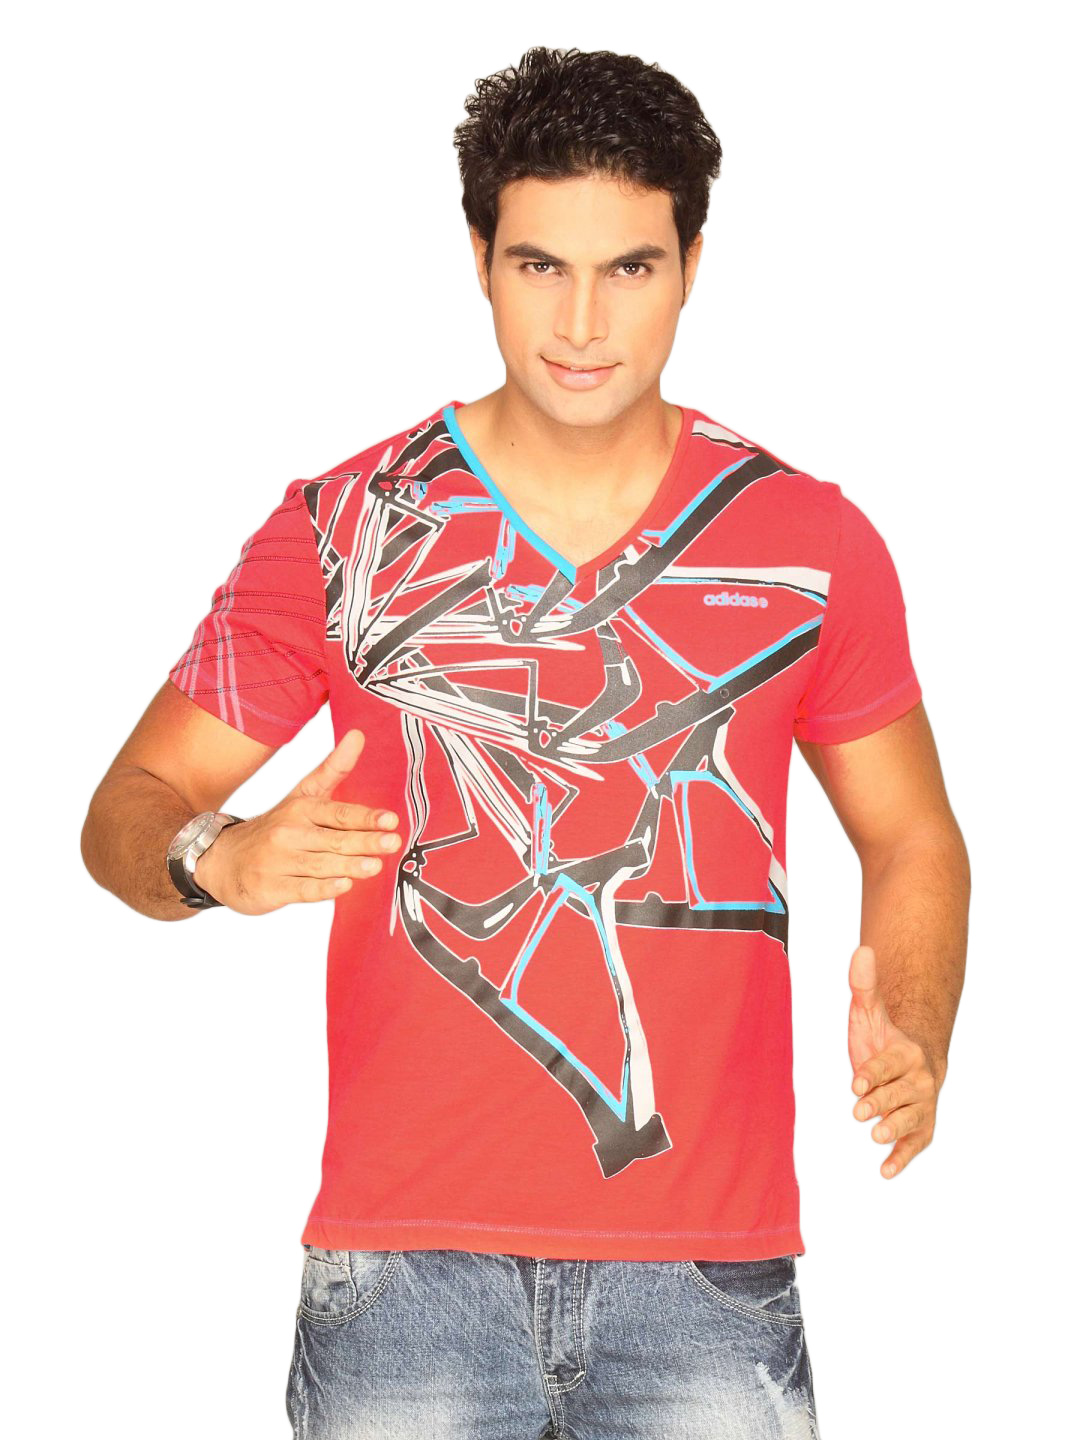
ADIDAS Men's M-5 Red T-shirt
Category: Apparel / Topwear / Tshirts
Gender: Men
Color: Red
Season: Summer 2011
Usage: Casual